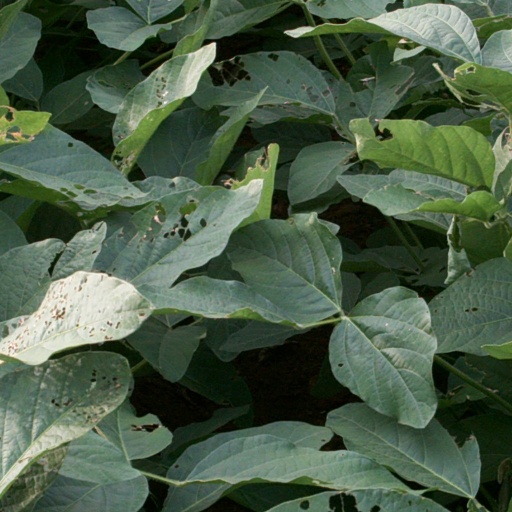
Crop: soybean